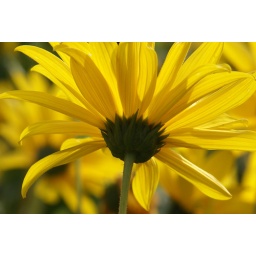
yellow flower in the sun